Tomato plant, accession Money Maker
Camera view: bottom (45 deg); turntable rotation: 300 degrees
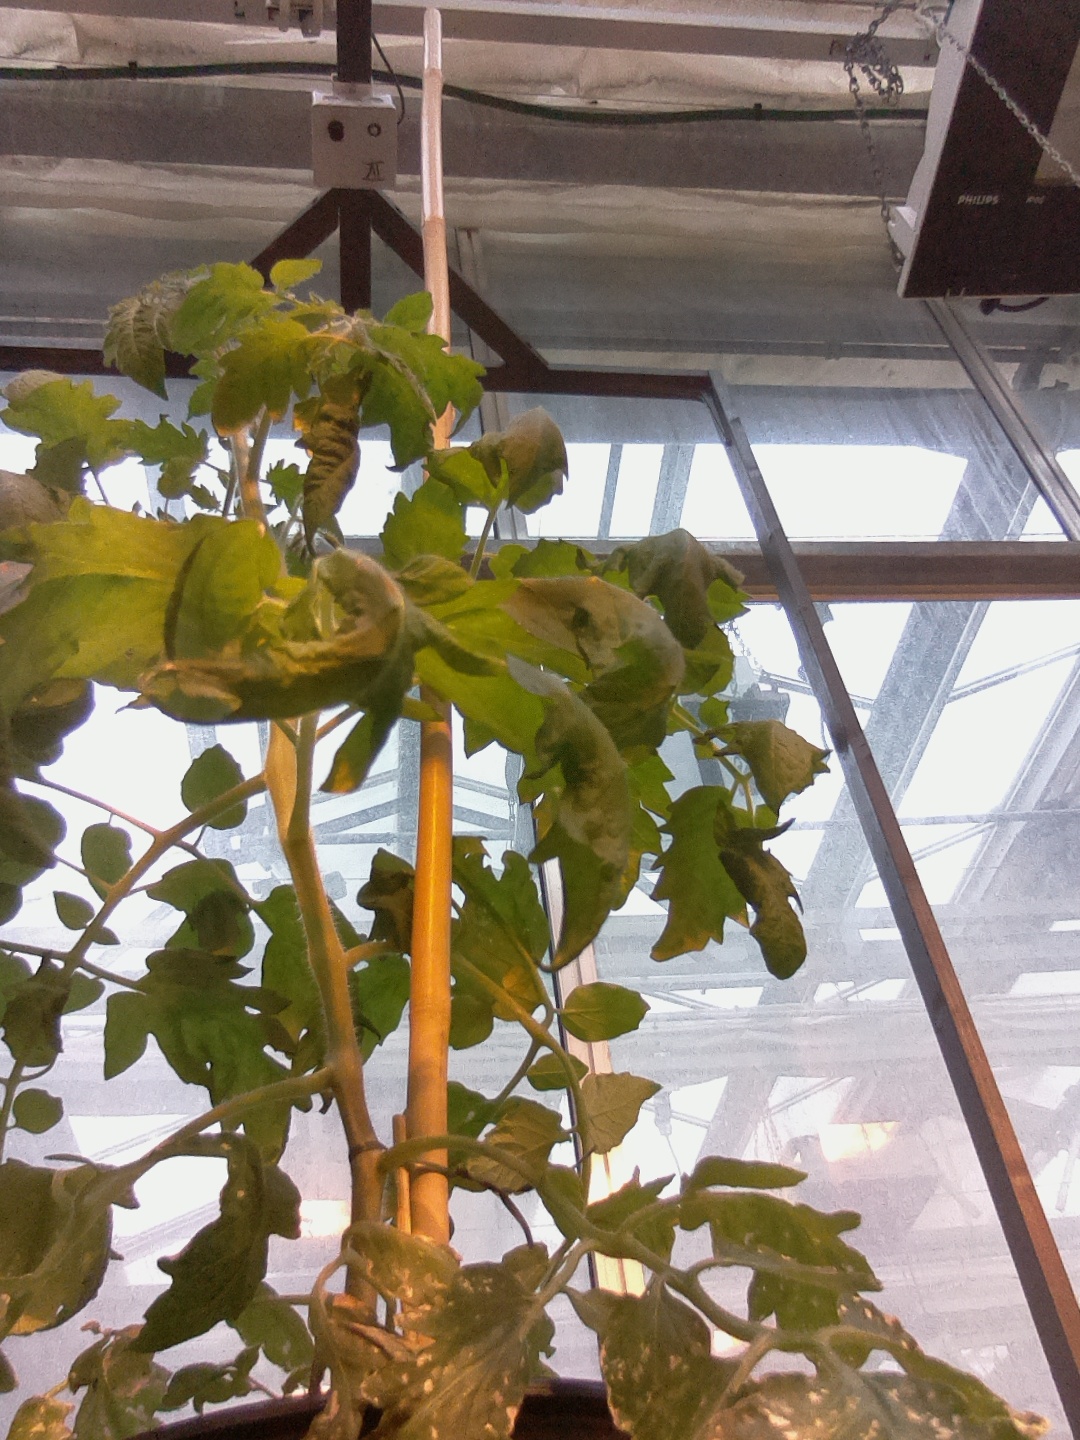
BBCH growth stage 53: 3 inflorescences visible